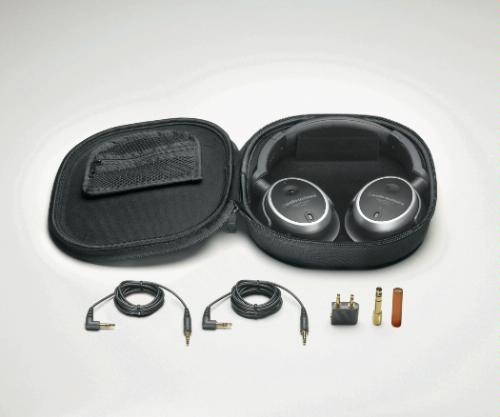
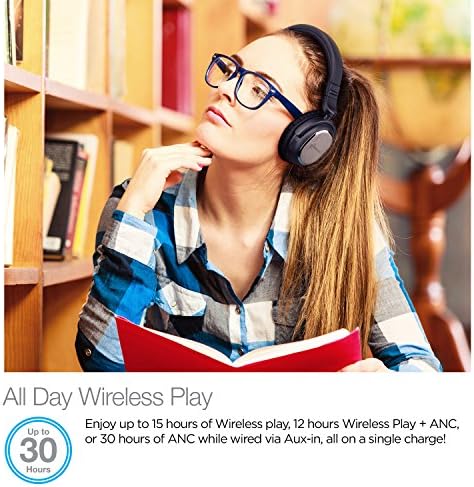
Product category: headphones
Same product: no